Sone Pe Suhaaga

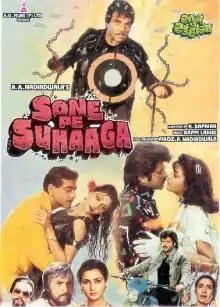
Theatrical release poster

Sone Pe Suhaaga ( "Borax on Gold", met. ‘‘Icing on the Cake’’ or ‘’Cherry on Top’’) is a 1988 Indian Hindi-language action drama film, produced by Abdul Hafiz Nadiadwala on A. G. Films Pvt Ltd banner and directed by K. Bapaiah. The film features an ensemble cast of Dharmendra, Jeetendra, Anil Kapoor, Sridevi, Poonam Dhillon, Kimi Katkar, Nutan, Kader Khan, Anupam Kher, Shakti Kapoor, Paresh Rawal, Navin Nischol and Nirupa Roy.